Eastern Alps

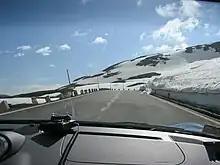
Snow cleared at the side of the road, in June.

Most of the lands of the region were once part of a Roman province called "Raetia", which was established in 15 BCE. The current capital of Graubünden, Chur, was known as Curia in Roman times. The area was later part of the diocese of Chur. A Roman road crossed Liechtenstein from south to north, traversing the Alps by the Splügen Pass and following the right bank of the Rhine at the edge of the floodplain, for long uninhabited because of periodic flooding. Some Roman villas have been excavated in Schaanwald and Nendeln. Nearly 2,000 years later, some of the population of Graubünden still speak Romansh which has descended from Vulgar Latin.